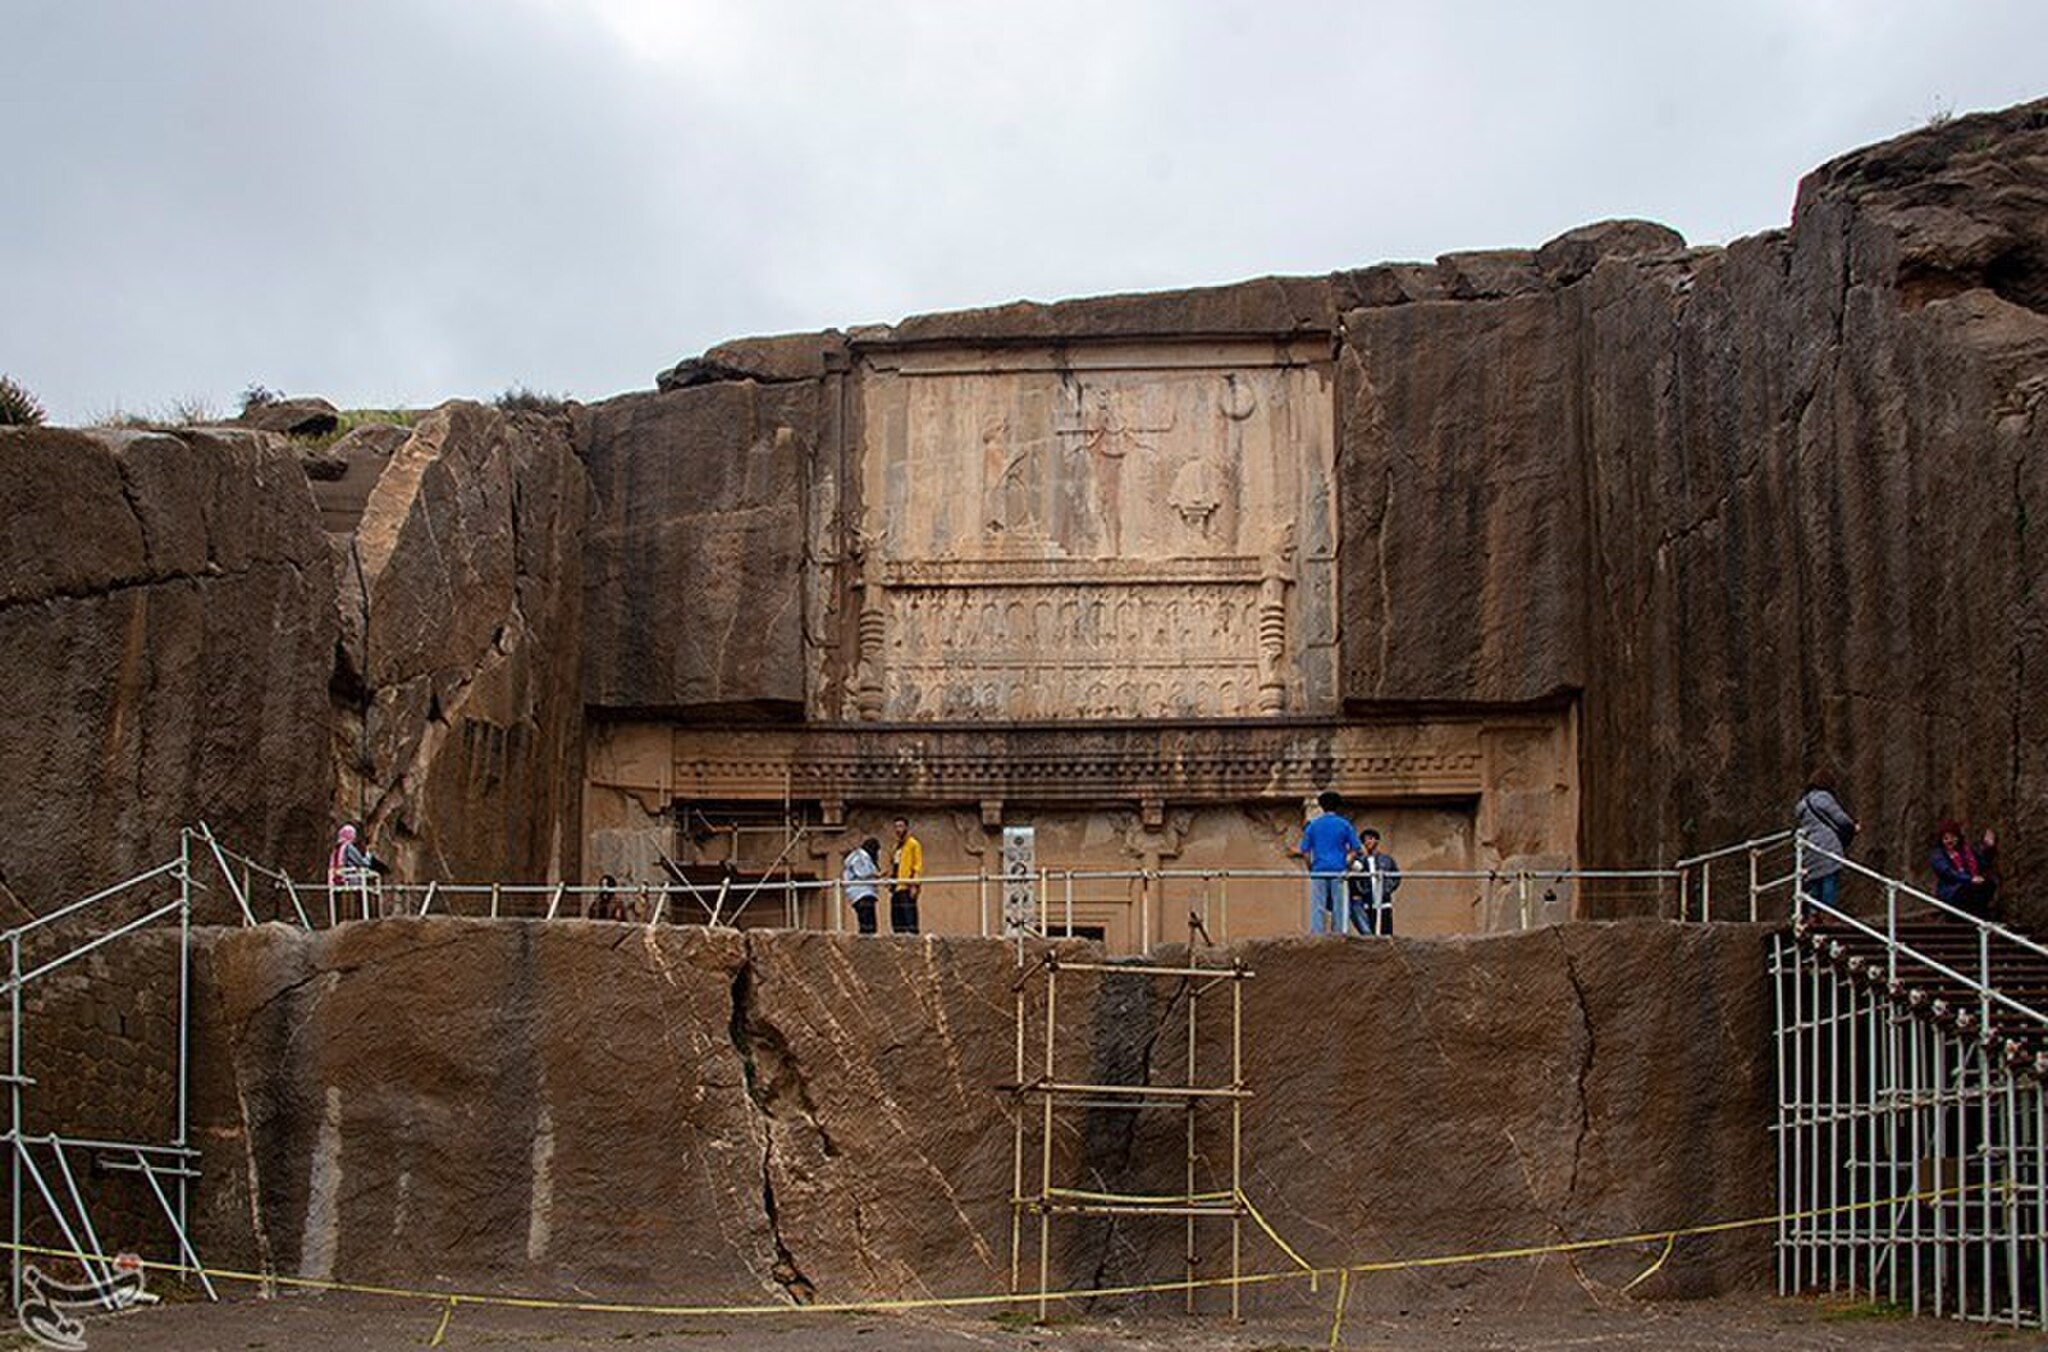
Title: Persepolis 29 March 2025 23
Description: In this ancient city, there is a palace called Persepolis, which was built during the reigns of Darius the Great, Xerxes, and Artaxerxes I and was inhabited for about 200 years
Date: 2025-03-29
Categories: 2025 in Persepolis, Photos by Amir Sadeghian for Tasnim News Agency, Photos from Tasnim News Agency